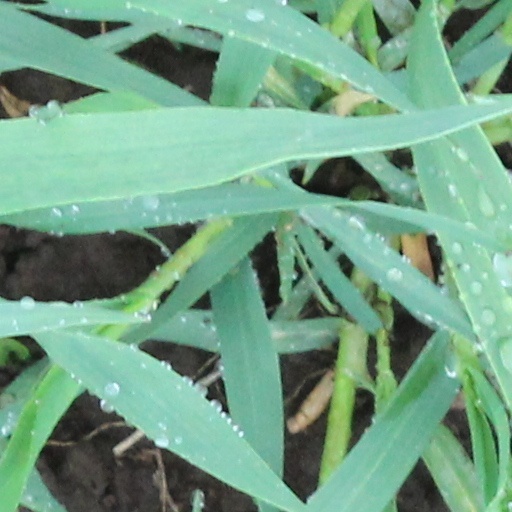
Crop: wheat